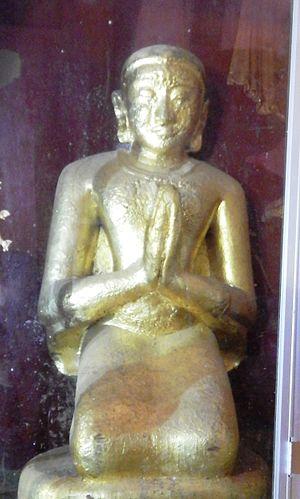
Le vénérable Shin Arahan fut le primat du royaume de Pagan de 1056 à 1115. Moine bouddhiste natif du royaume de Thaton, il fut le conseiller religieux de quatre rois de Pagan, d'Anawrahta à Alaungsithu. On lui attribue la conversion d'Anawrahta au bouddhisme theravada et la réforme du bouddhisme qui suivit dans le royaume. Il semble cependant que le theravada de Shin Arahan et de ses fidèles était encore très fortement imprégné d'hindouisme, si on la compare à l'orthodoxie bouddhiste plus tardive. Dans les 75 ans suivant sa mort, le bouddhisme de Pagan fut réaligné sur l'école Mahavihara du Sri Lanka, bien que son école Conjeveram-Thaton durât encore deux siècles avant de disparaître.